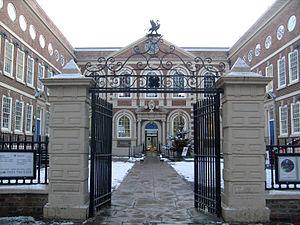
Cette liste des musées du Merseyside, Angleterre contient des musées qui sont définis dans ce contexte comme des institutions qui recueillent et soignent des objets d'intérêt culturel, artistique, scientifique ou historique. leurs collections ou expositions connexes disponibles pour la consultation publique. Sont également inclus les galeries d'art à but non lucratif et les galeries d'art universitaires. Les musées virtuels ne sont pas inclus.